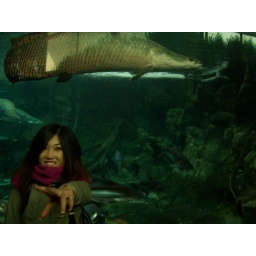
the fish is flying over my head